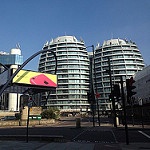
Label: buildings